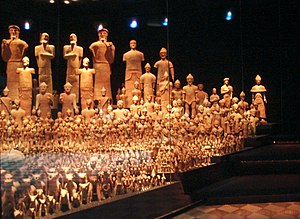
Medelhavsmuseet / Galleri
Medelhavsmuseet er et arkæologisk kulturhistorisk museum i Stockholm for samlinger fra middelhavslandene og Nærorienten. Museets samlinger har siden 1982 været udstillet i Inteckningsbankens gamle lokaler ved Gustav Adolfs Torg i Stockholm.